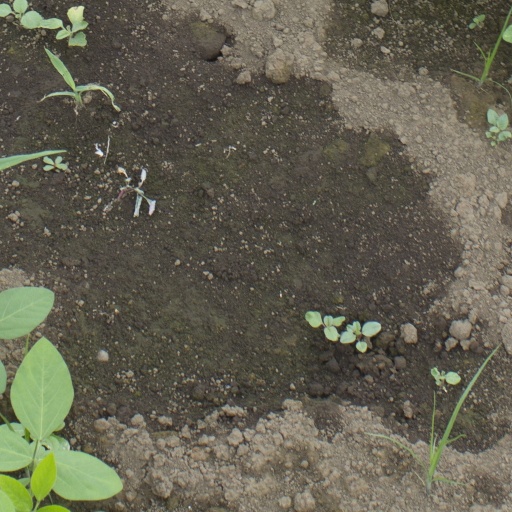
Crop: soybean